Religion in Kenya

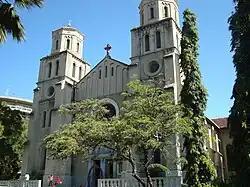
Holy Ghost Cathedral, Mombasa

Christianity is the dominant religion in Kenya, adhered to by an estimated 85.5% of the total population. Islam is the second largest religion in Kenya, practiced by 10.9 percent of Kenyans. Other faiths practiced in Kenya are Baháʼí, Buddhism, Hinduism and traditional religions.